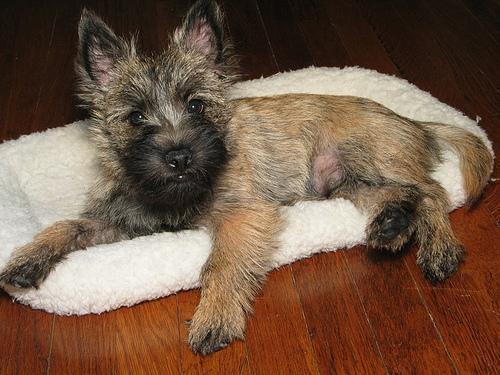
cairn